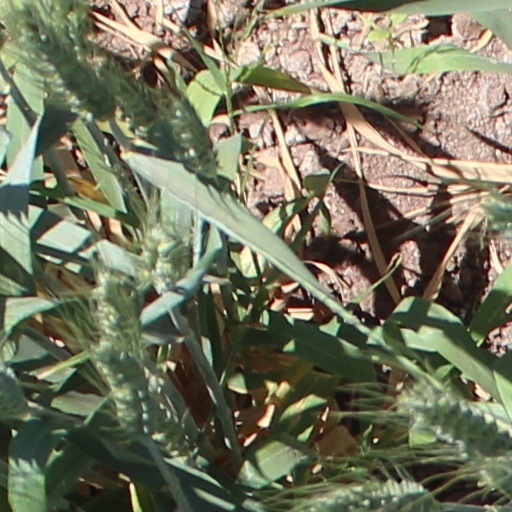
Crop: wheat